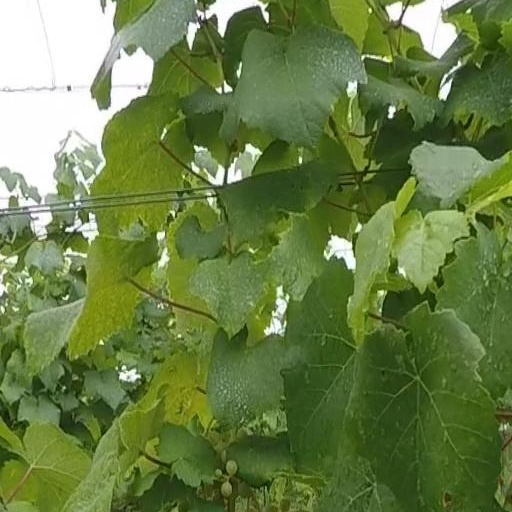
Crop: grape